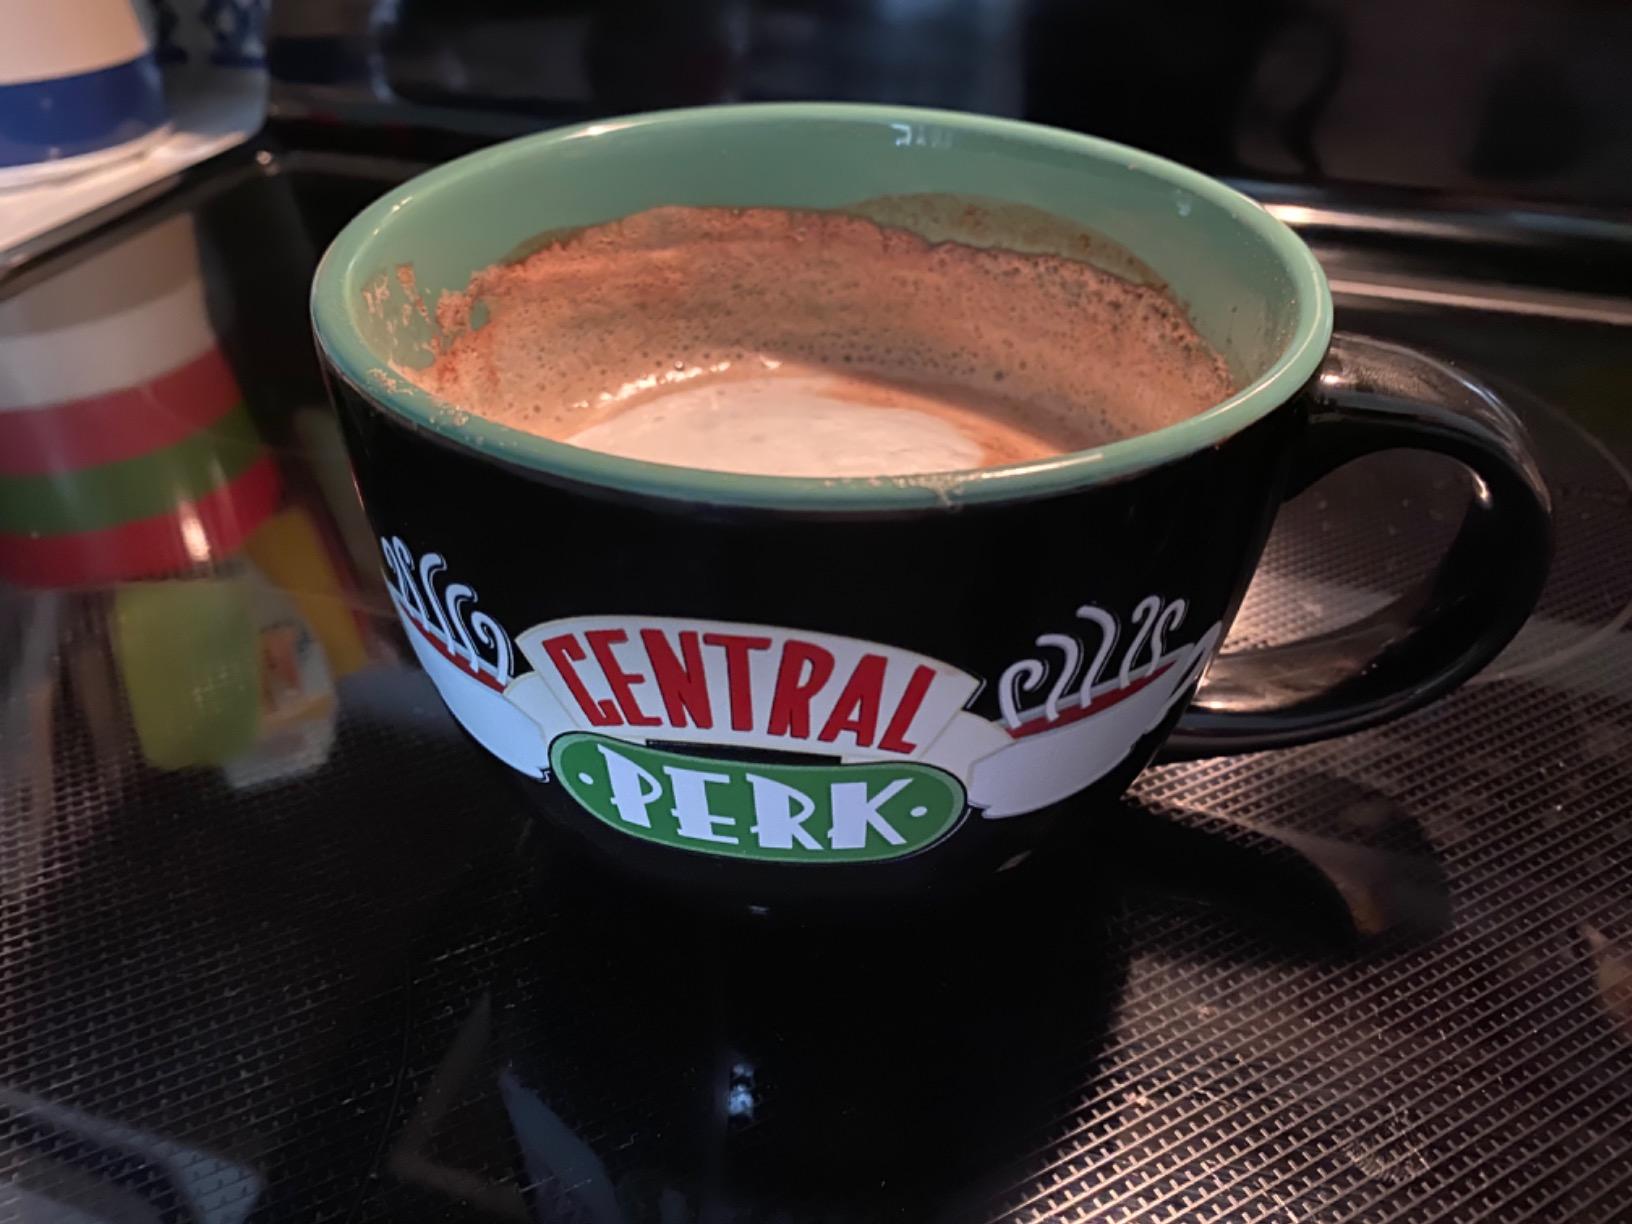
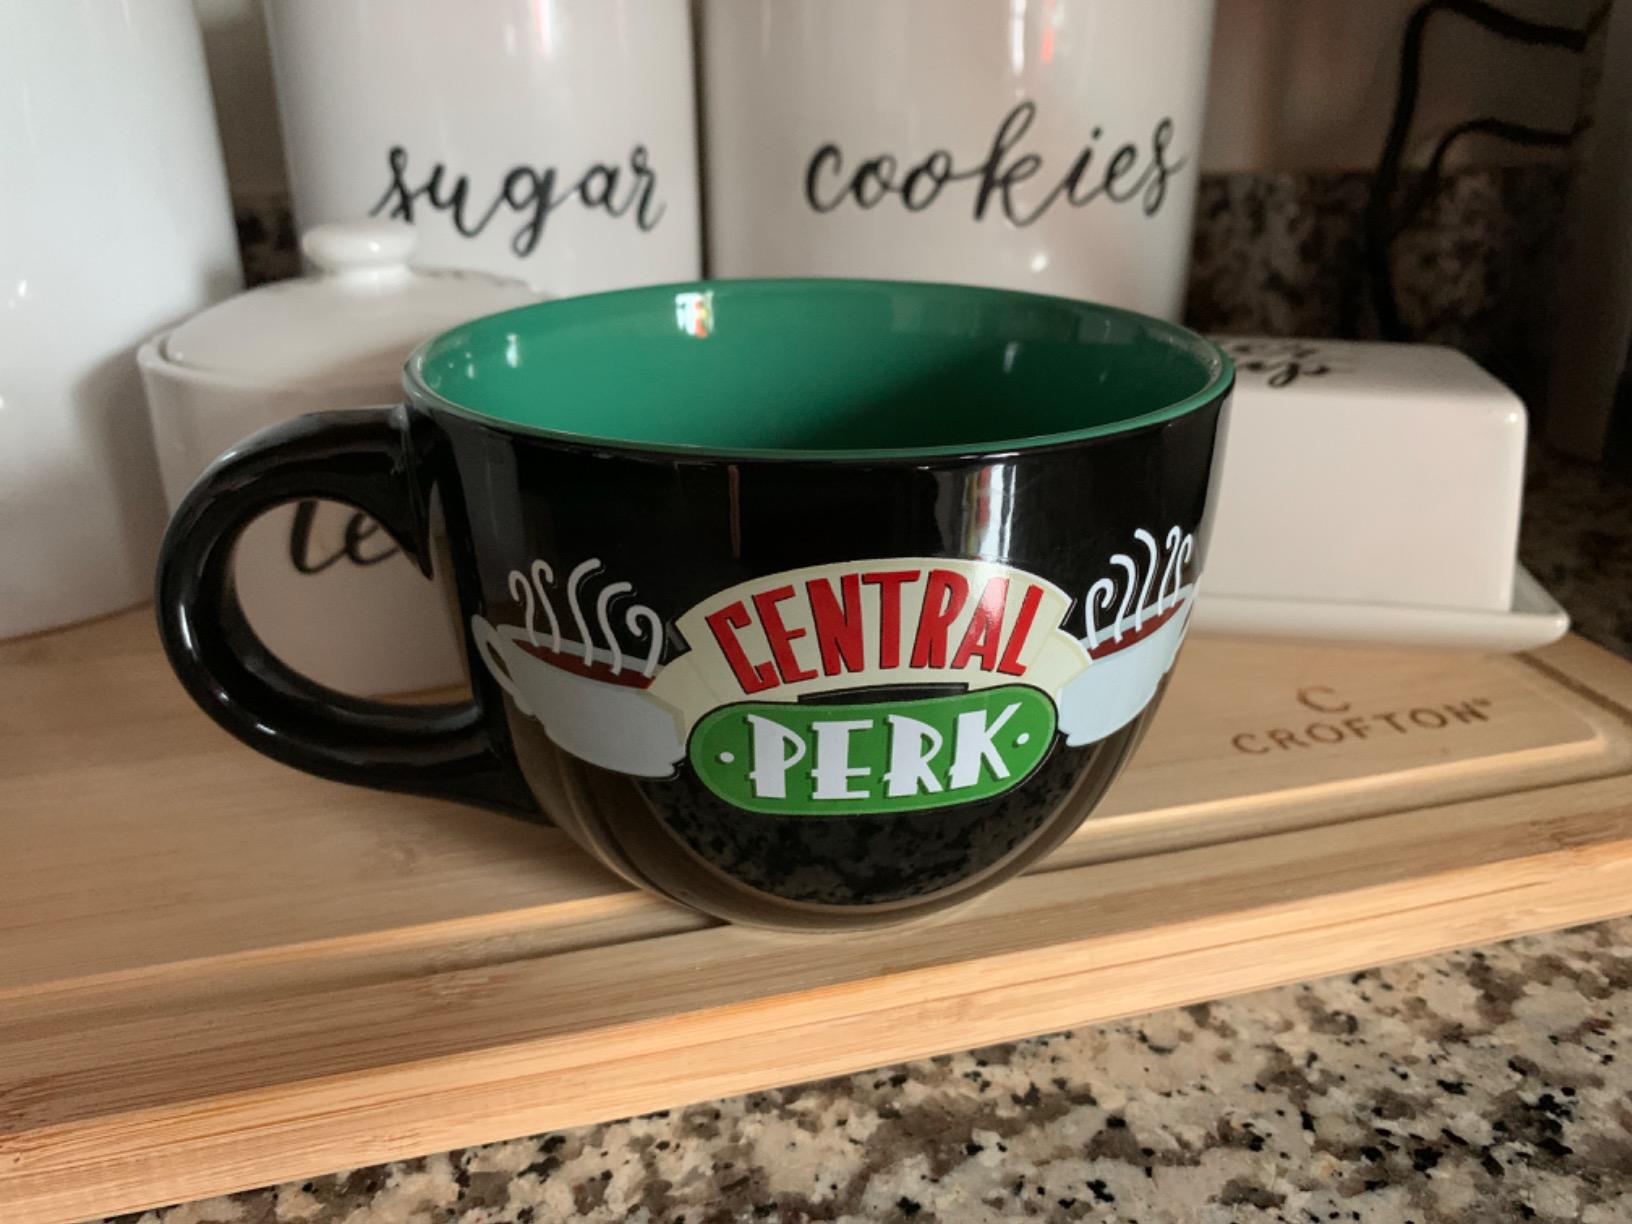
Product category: items_mug
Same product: yes